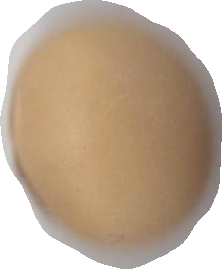
Variety: Anjasmoro